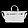
Label: Bag